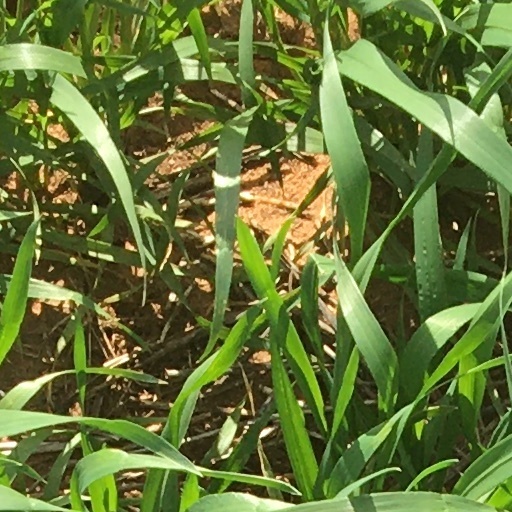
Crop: wheat